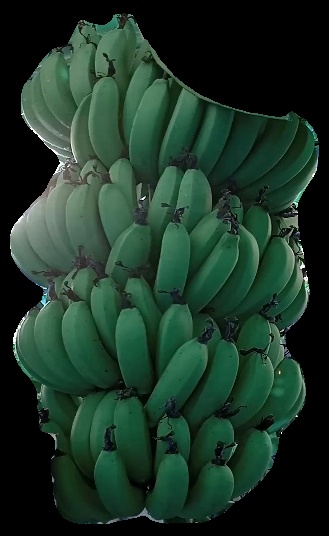
Variety: pachbale
Grade: grade1